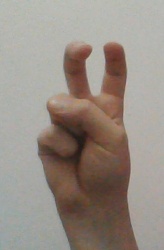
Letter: toot